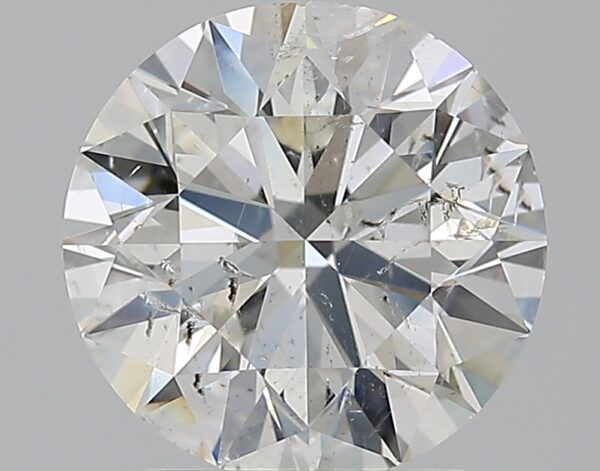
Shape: round
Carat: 2.01
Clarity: SI2
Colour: H
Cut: EX
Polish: EX
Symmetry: EX
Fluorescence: N
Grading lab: IGI
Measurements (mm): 8.05 x 8.01 x 5.02